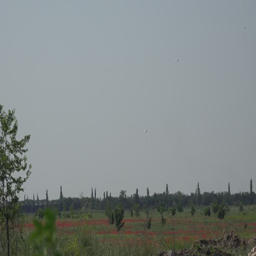
parachutes descend from the sky